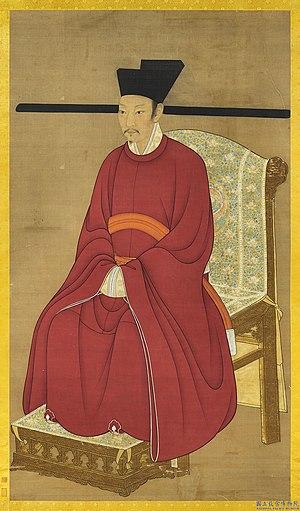
La dynastie Song est une dynastie impériale de Chine qui a succédé à la Période des Cinq Dynasties et des Dix Royaumes et précédé la dynastie Yuan, qui renverse les Song en 1279. Cette dynastie est divisée deux époques, les Song du Nord et les Song du Sud, qui sont séparées par la conquête du Nord de la Chine par la dynastie Jin en 1127. Entre ces deux périodes, la capitale impériale des Song passe de Bianjing vers Li'an.
Qinzong, né Zhao Huan, est le neuvième empereur de Chine de la dynastie Song et le dernier des Song du Nord. Il monta sur le trône en janvier 1126, après que son père, Huizong, eut abdiqué devant la menace jürchen. Son règne fut bref : en janvier 1127 les Jürchen s'emparèrent de Kaifeng et firent prisonnier Qinzong, ainsi que son père et la majeure partie de la famille royale. Les deux anciens empereurs furent déportés dans le nord de la Mandchourie, où ils passèrent le reste de leur vie, servant de moyen de pression aux Jin face aux Song du Sud, dynastie issue d'un demi-frère de Qinzong, Gaozong.